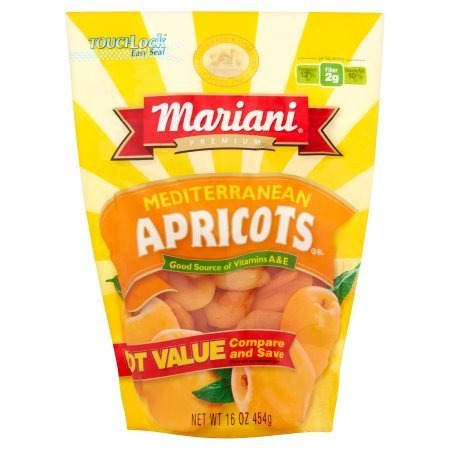
Item Name: Mariani, Mediterranean Apricots (Pack of 24)
Product Description: Delicately sweet in flavor, Mariani Mediterranean Apricots contain a bounty of nourishing benefits. Every serving of these tender treats is a good source of the antioxidants vitamin A and E as well as potassium-a mineral known to promote good bone health. Live well and enjoy.
Value: 24.0
Unit: Count

Price: 213.26